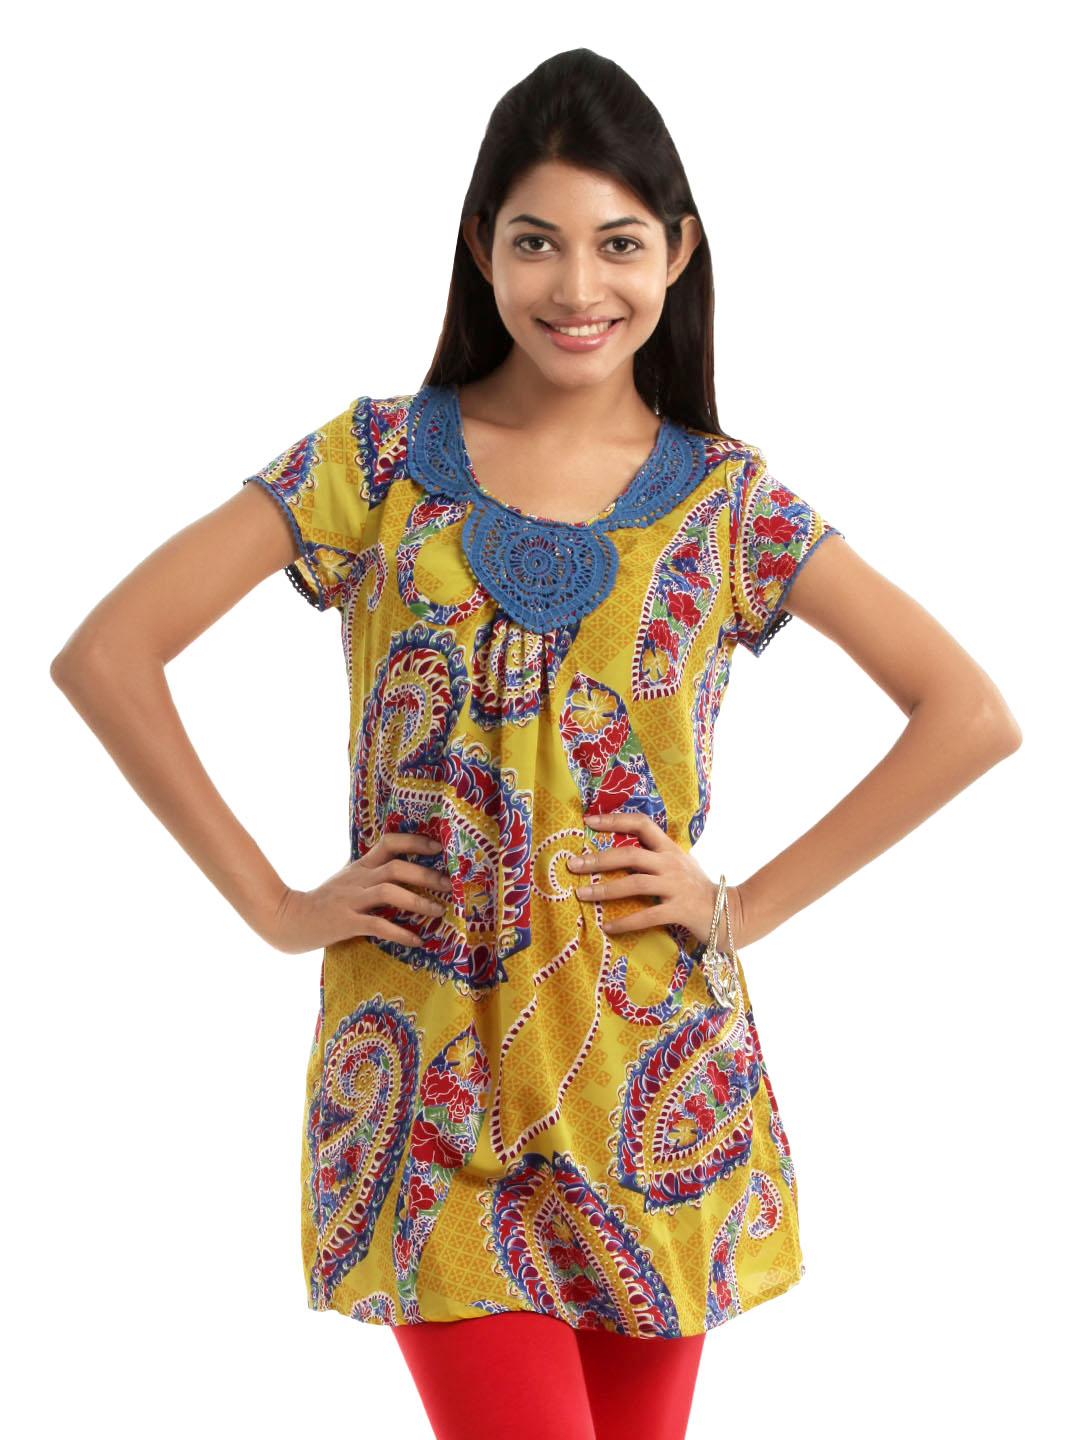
Fusion Beats Women Mustard Printed Tunic
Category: Apparel / Topwear / Tunics
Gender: Women
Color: Mustard
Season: Summer 2012
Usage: Casual